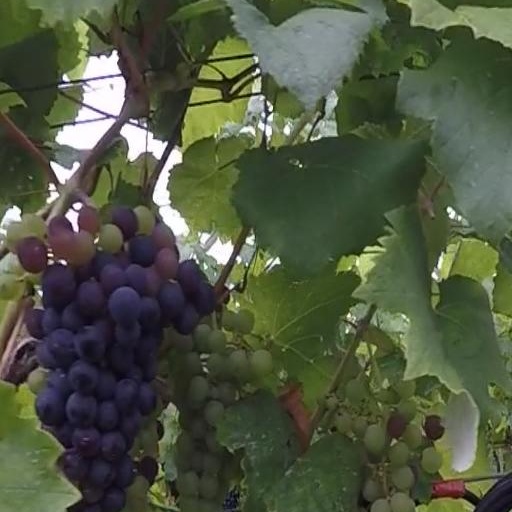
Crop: grape